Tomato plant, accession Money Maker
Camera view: vertical (180 deg); turntable rotation: 60 degrees
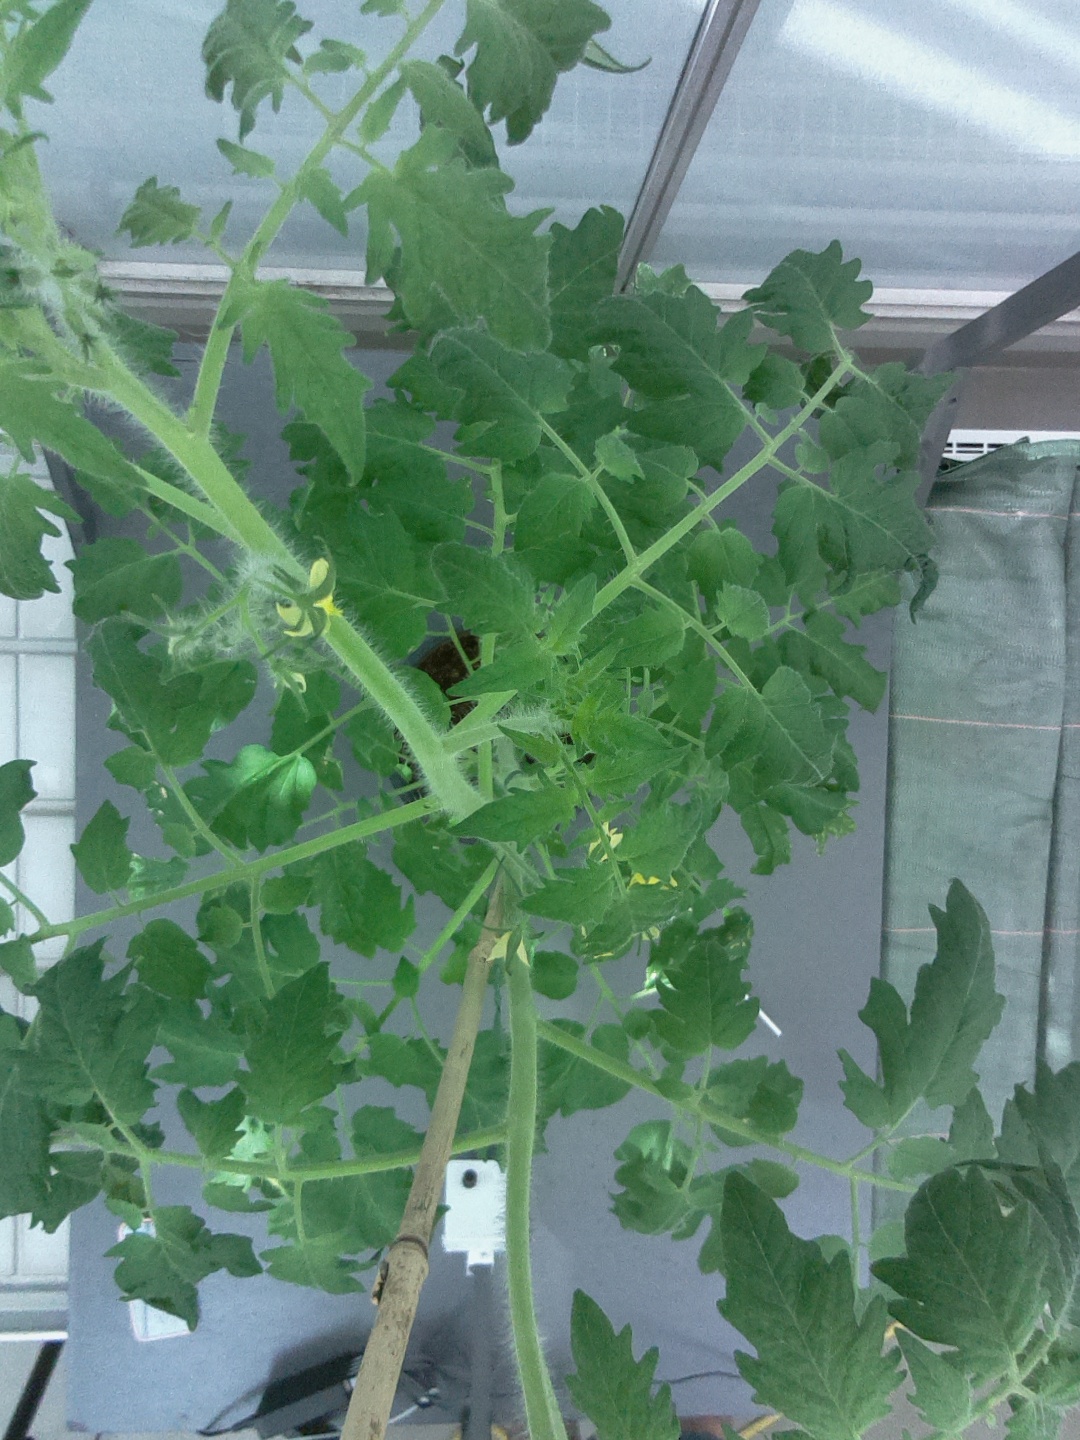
BBCH growth stage 64: 40%-50% of flowers open